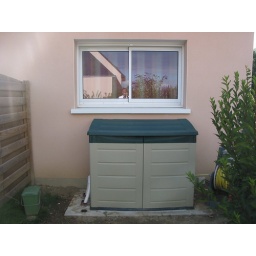
The filter, pump, power unit cabinet under the kitchen window